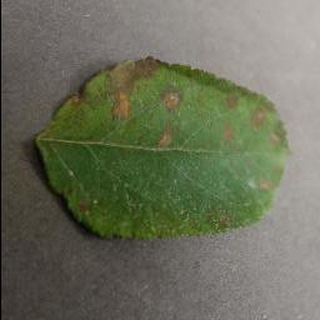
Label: apple_cedar_apple_rust